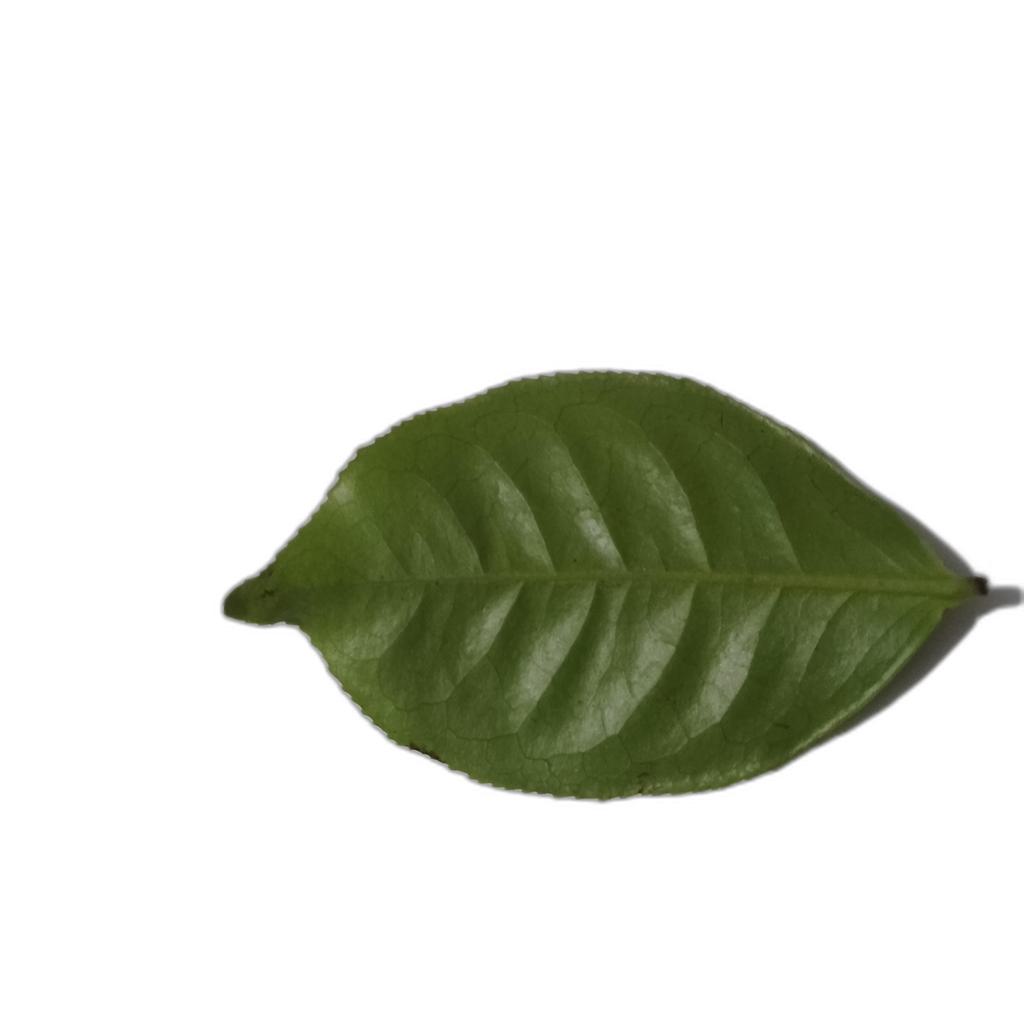
Label: Healthy